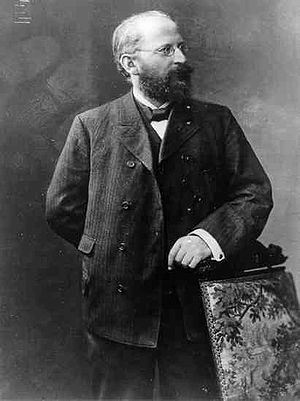
Eduard Bernstein
Eduard Bernstein var en tysk socialistisk teoretiker af jødisk afstamning. Han var den første og er måske den mest kendte af de store revisionister i den socialistiske bevægelse. Bernstein regnes som en af den socialdemokratiske bevægelses grundlæggere og var aktiv i det tyske socialdemokratiske parti både i eksil og i hjemlandet. Han var i mange år medlem af den tyske Rigsdag.